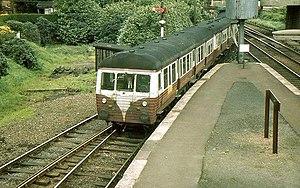
NI Railways, en forme longue Northern Ireland Railways, abrégé NIR est l'opérateur ferroviaire national de l'Irlande du Nord. Le réseau ferroviaire nord-irlandais ne fait pas partie du National Rail, et utilise l'écartement des rails de 1600 mm, commun avec le réseau de la République d'Irlande, appelé écartement irlandais. Les trains ne sont pas électrifiés.